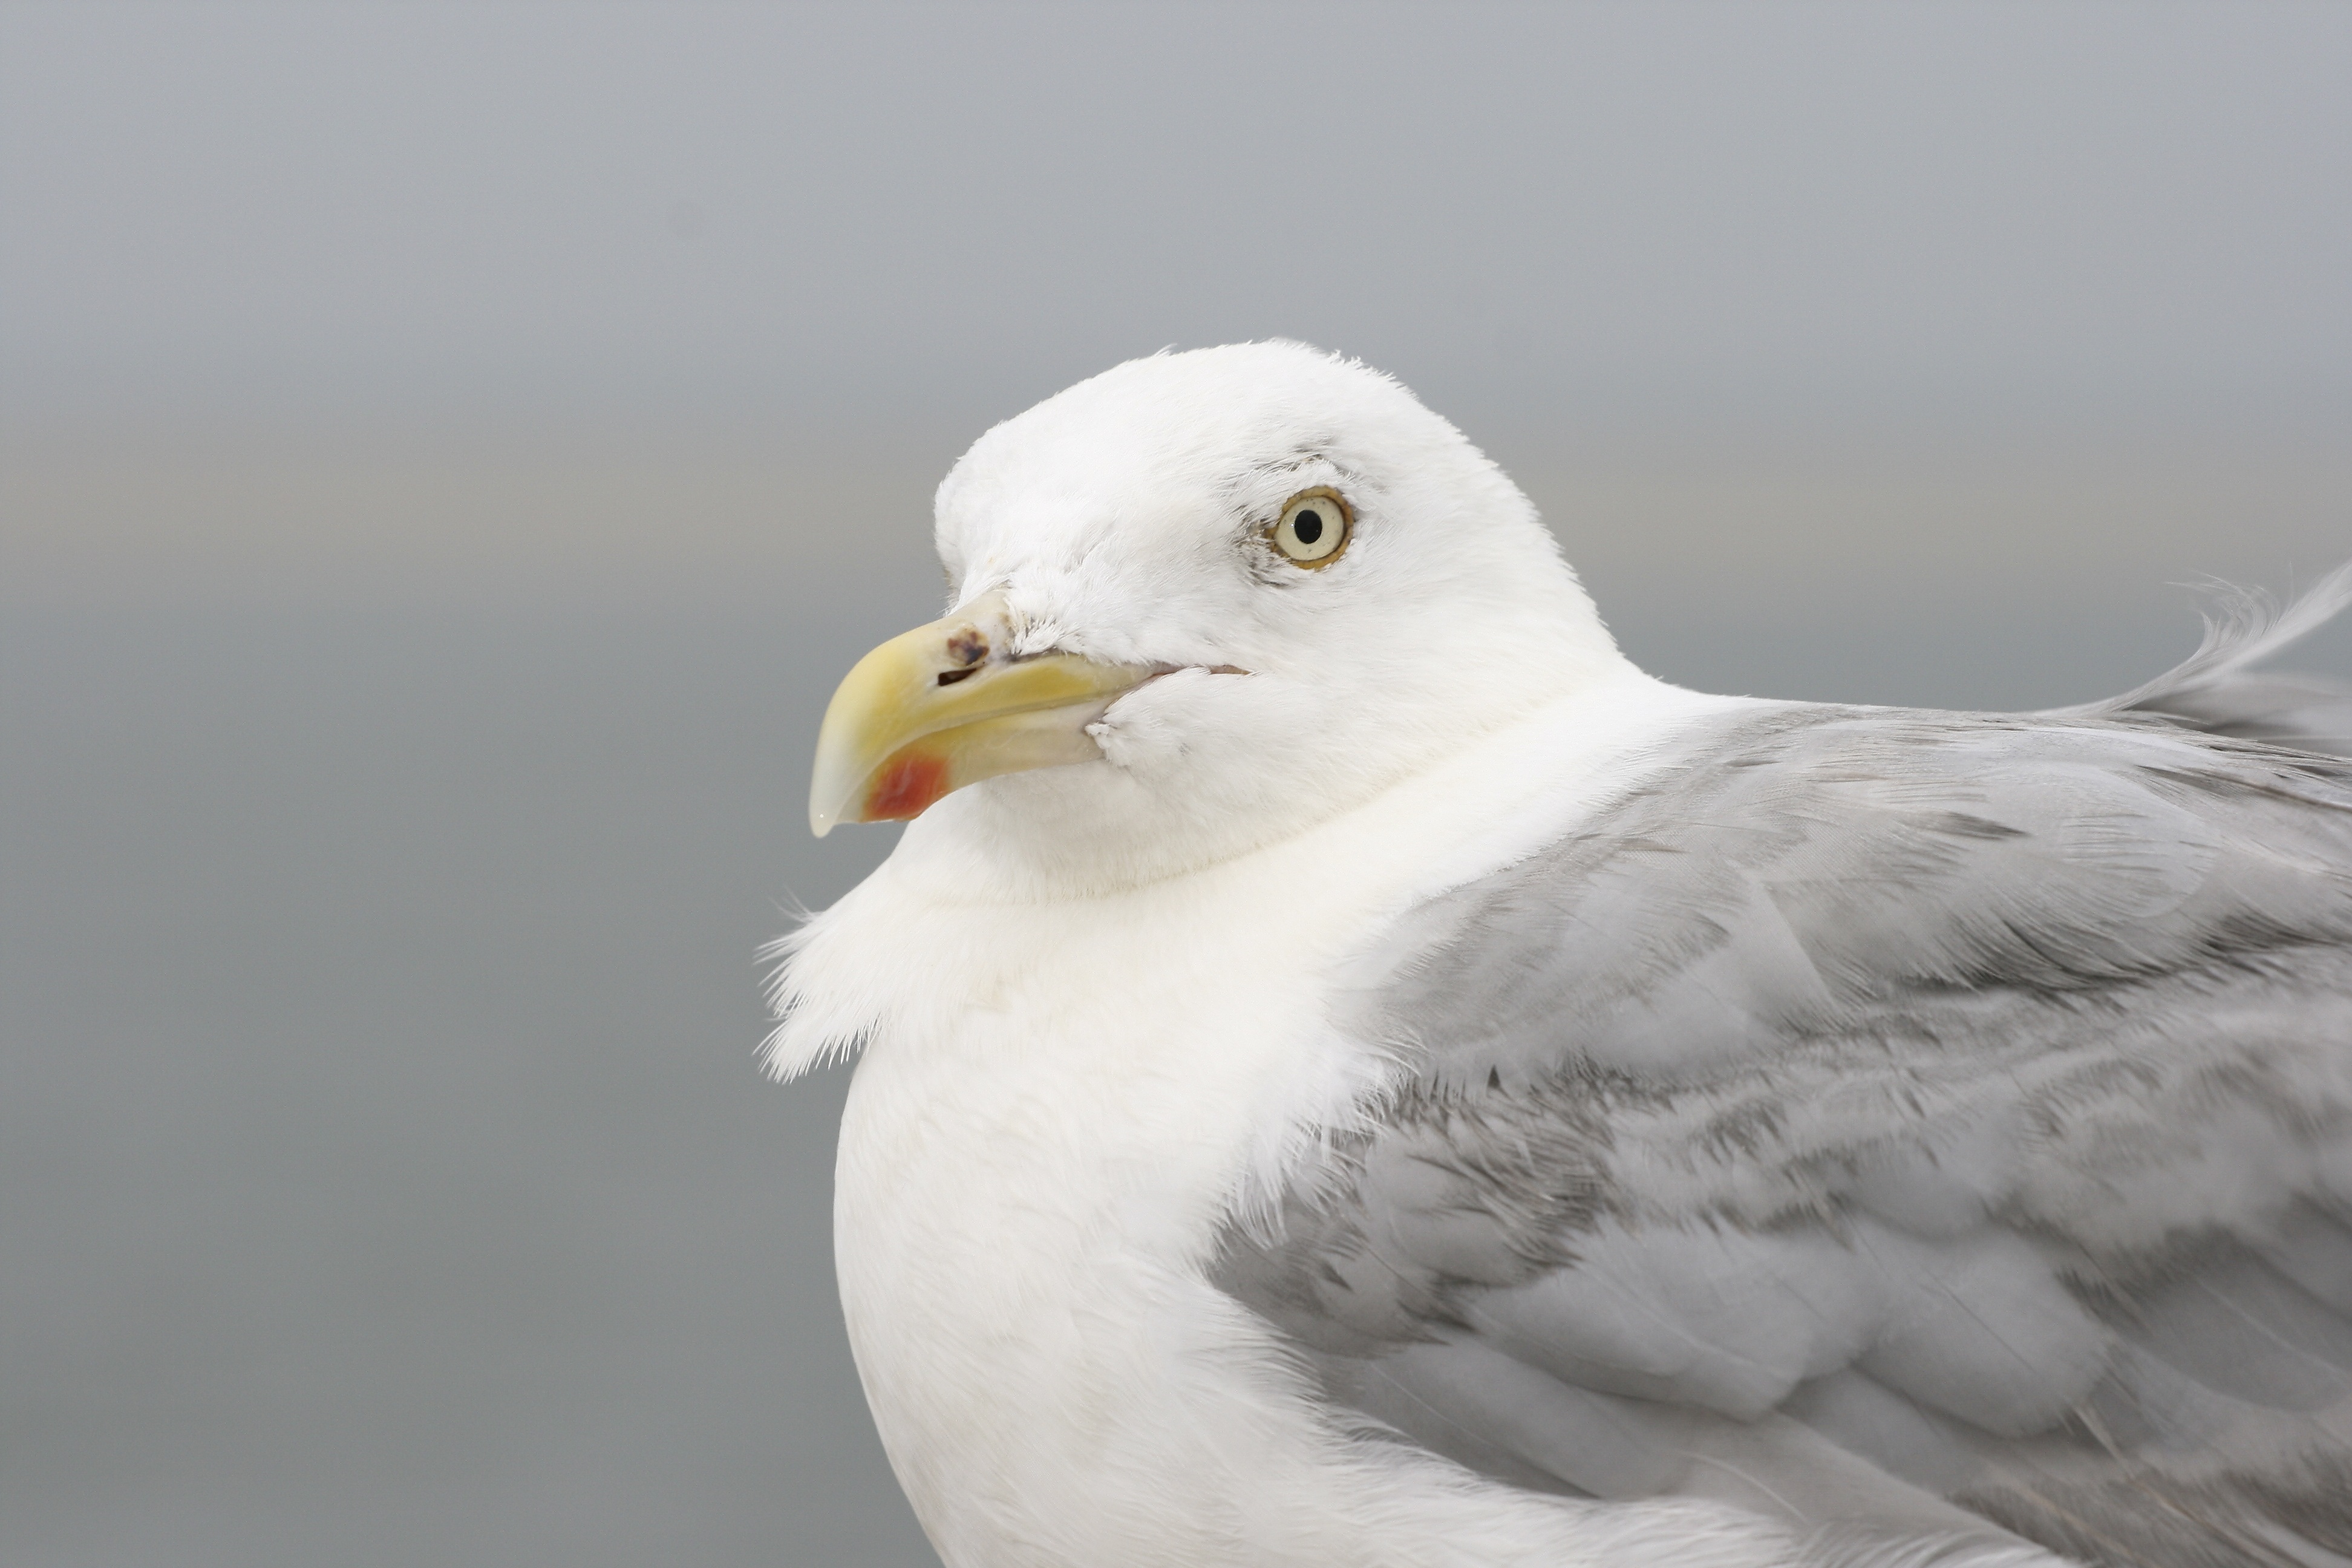
bird, wing, white, seabird, wildlife, gull, beak, fauna, close up, vertebrate, kopf, vogel, federn, charadriiformes, european herring gull, great black backed gull, pigeons and doves, stock dove, m we